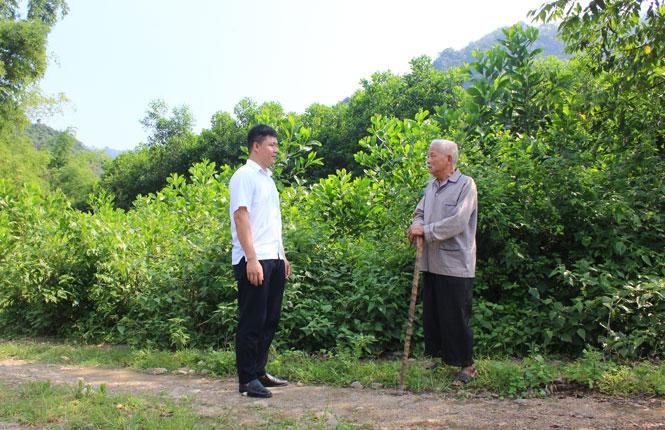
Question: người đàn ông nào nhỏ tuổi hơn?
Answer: người đàn ông áo trắng